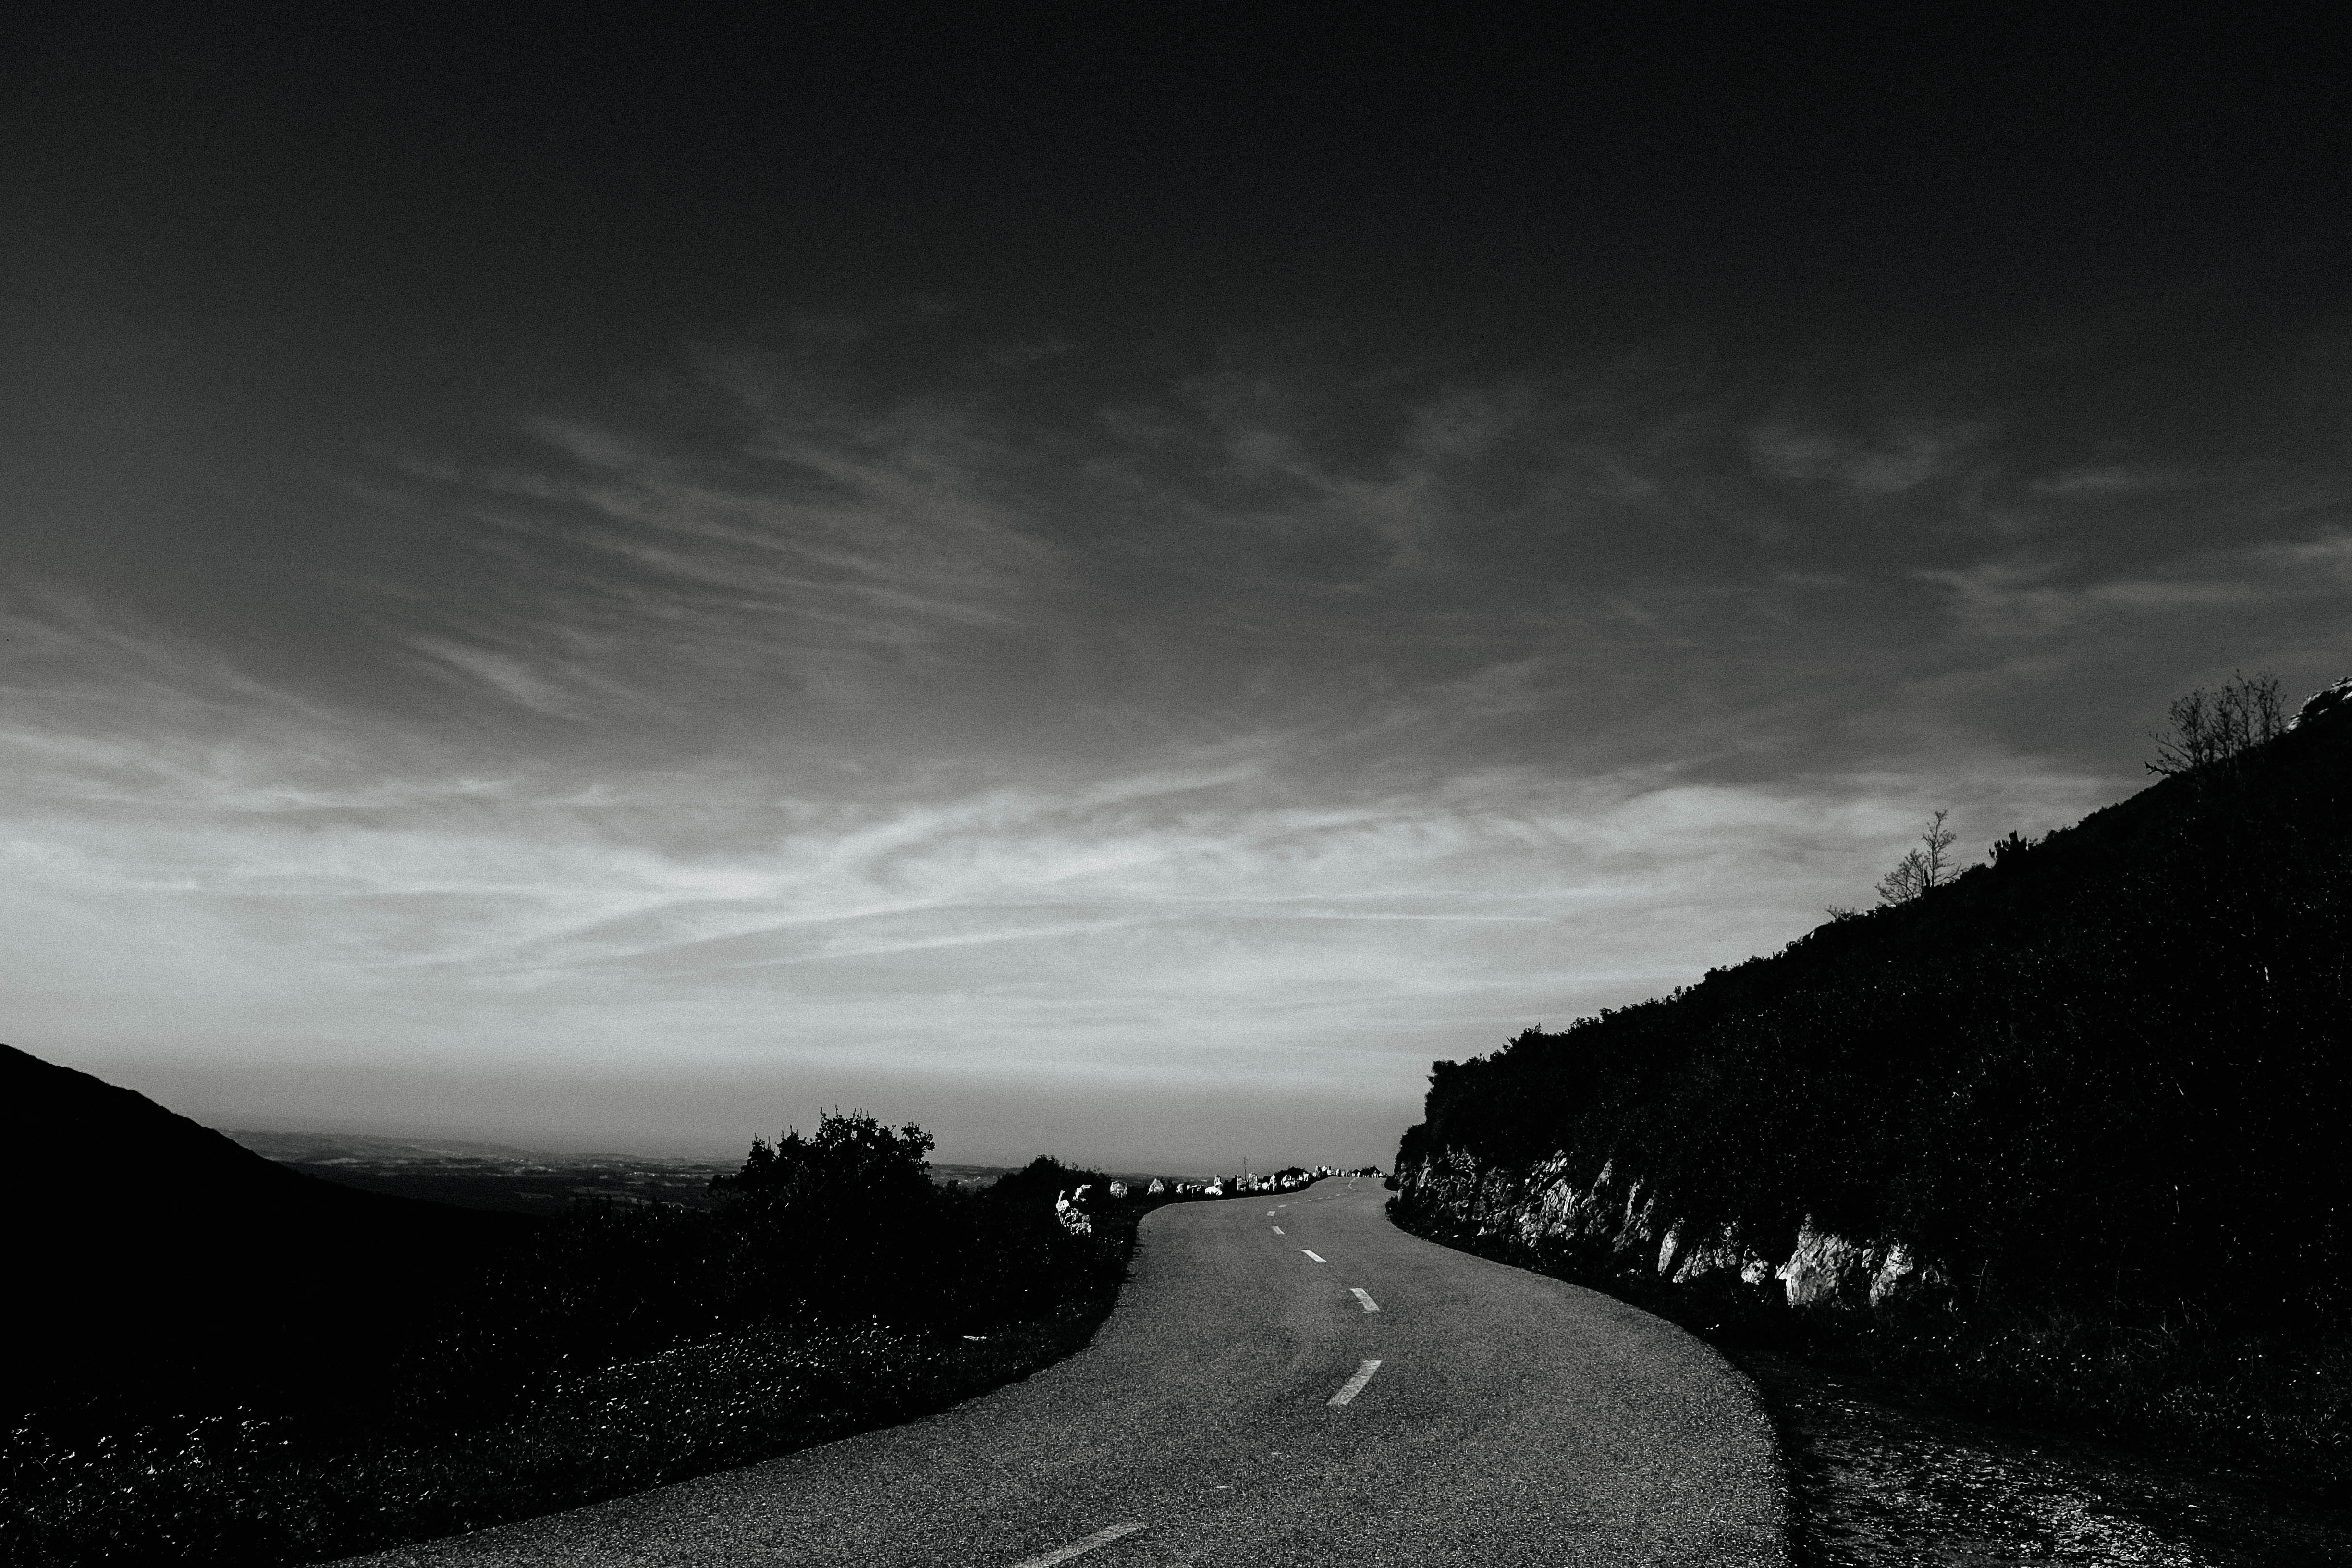
horizon, mountain, snow, light, cloud, black and white, sky, road, night, morning, hill, dawn, atmosphere, dusk, evening, weather, darkness, monochrome, meteorological phenomenon, monochrome photography, atmospheric phenomenon